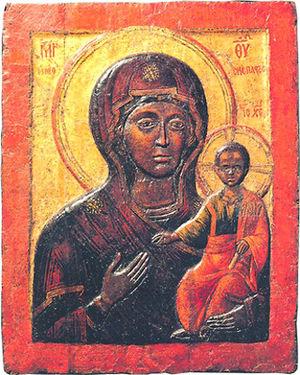
L'Iconographie orthodoxe de la Mère de Dieu est l'ensemble des représentations de la Mère de Dieu, ainsi que leur étude dans l'art des pays de religion orthodoxe.